Gil Cedillo

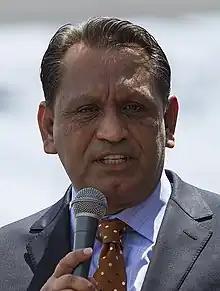
Cedillo in 2014

Gilbert Anthony Cedillo (born March 25, 1954) is an American politician, who served as a member of the Los Angeles City Council for the 1st district from 2013 to 2022. A member of the Democratic Party, Cedillo was previously a member of both the California State Assembly and the California State Senate.